Allan Porter

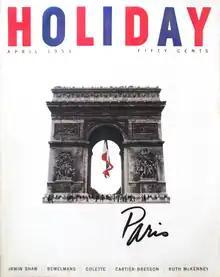
'Holiday' magazine cover April 1953. Photo: Robert Capa

Allan Porter was the elder of three brothers born to parents of Russian-Jewish ancestry living in Philadelphia. After attending Stokely Elementary School then Blaine Junior High School, Porter's father wanted him to prepare for a business education, but one of his earliest hobbies, collecting 19th-century circus posters, already showed a propensity for art and graphic design.